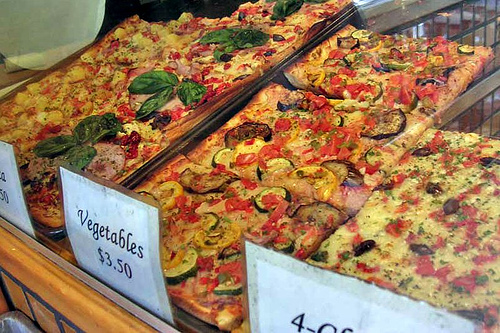
question: どんな料理がありますか？
answer: ピザ

question: 料理はどれくらいの種類ありますか？
answer: ３種類

question: 料理はどんな形をしていますか？
answer: 四角

question: 真ん中にある料理は、値札から何がトッピングされていますか？
answer: 野菜

question: 真ん中にある料理の値段は、通貨記号を除き数字のみで書くと、どれくらいですか？
answer: ３．５０

question: 真ん中にある料理の値段にある通貨記号は何ですか？
answer: ＄

question: 葉っぱのある料理は、どれくらいの種類ありますか？
answer: １

question: 茄子の輪切りがある料理は、どれくらいの種類ありますか？
answer: １